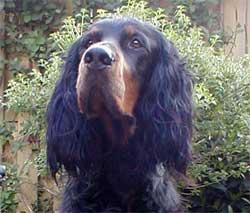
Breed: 228-n000085-Gordon_setter